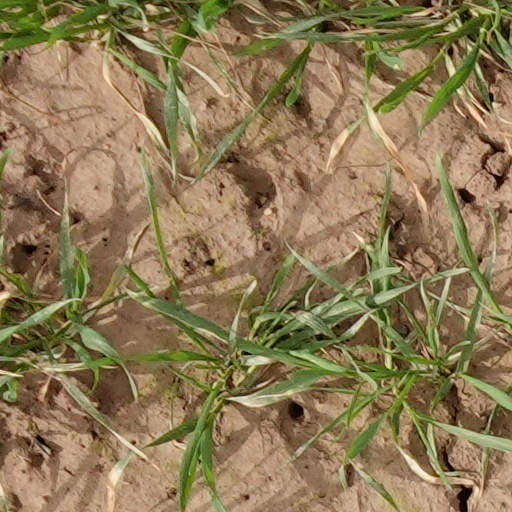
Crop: wheat